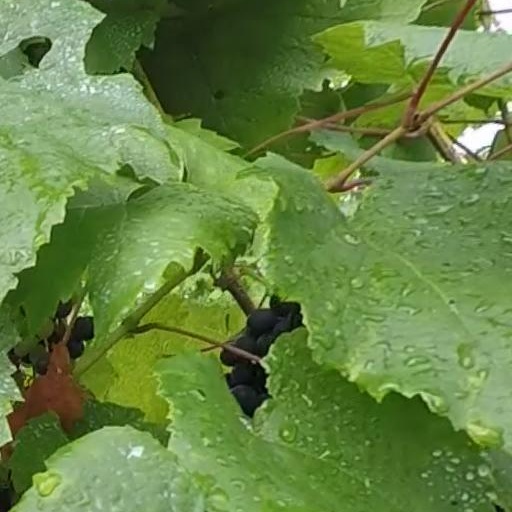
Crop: grape